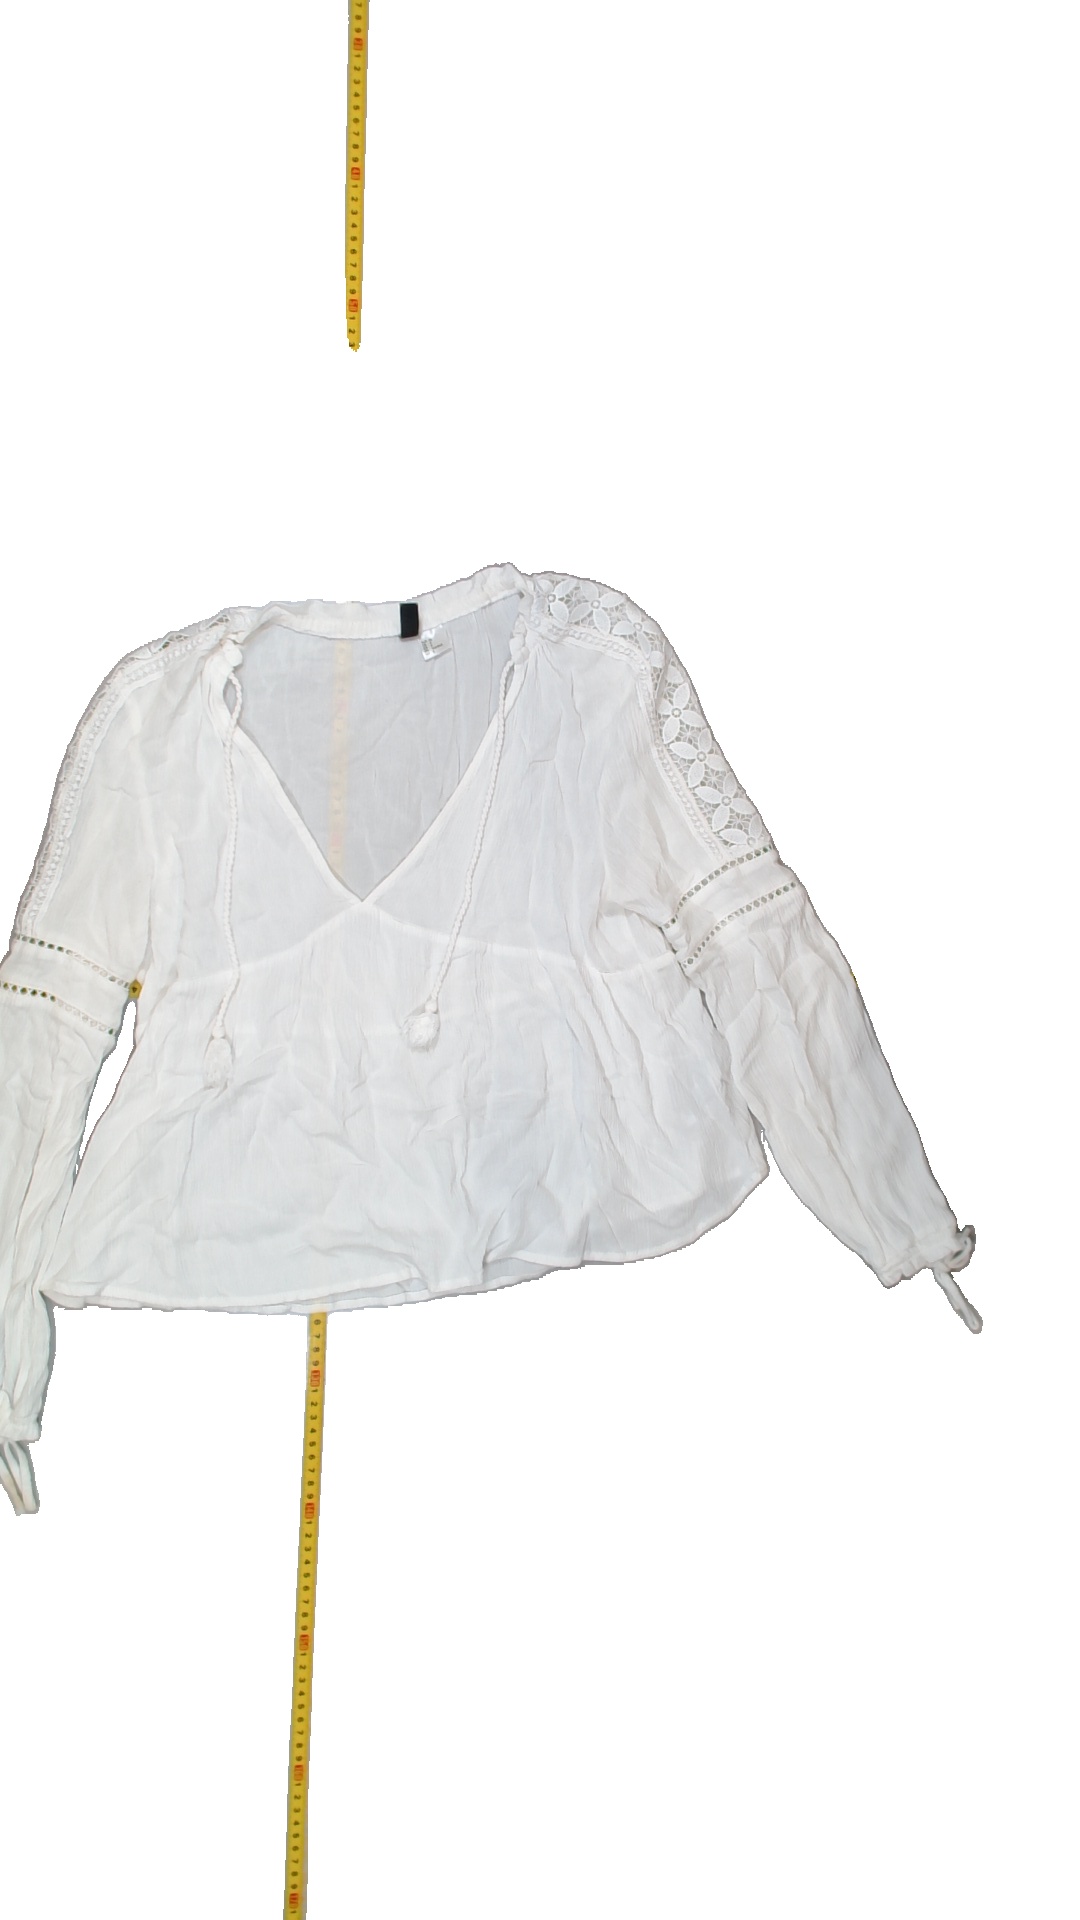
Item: Blouse (Ladies)
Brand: H&m
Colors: White
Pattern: Lace
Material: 100%viscose
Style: No trend
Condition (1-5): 3
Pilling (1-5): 4
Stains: Yes
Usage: Export
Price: <50